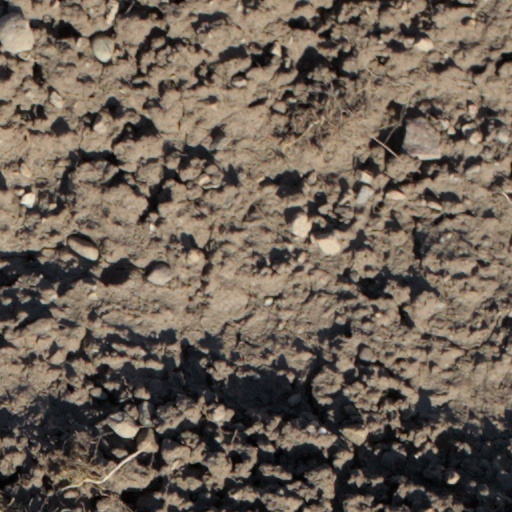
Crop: wheat